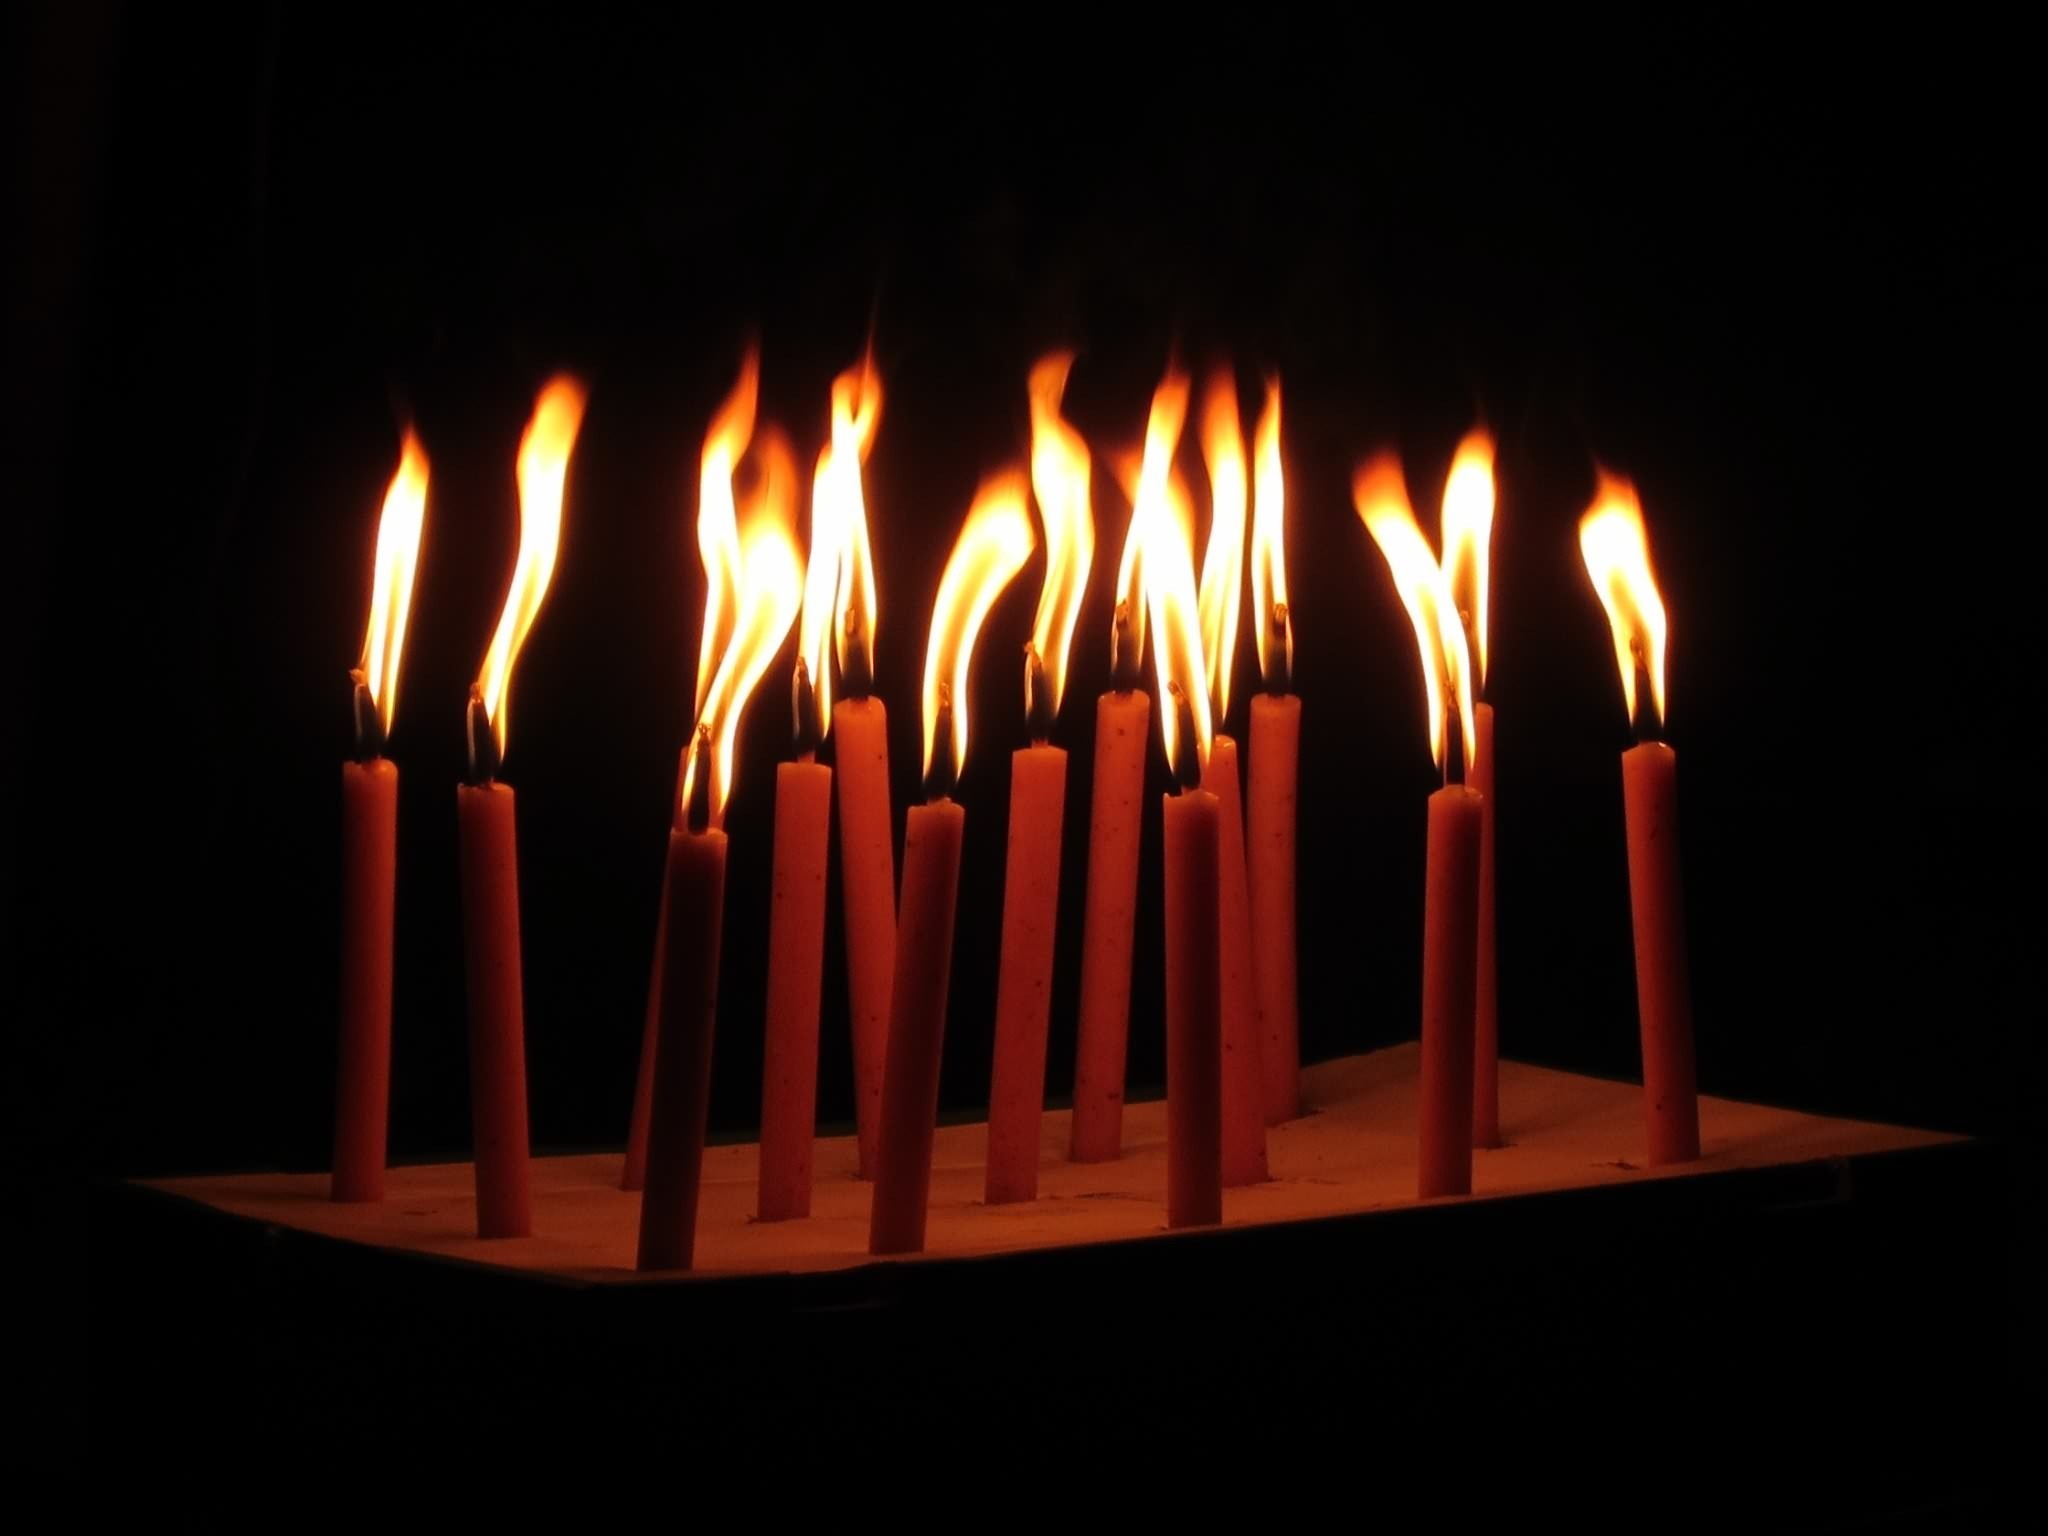
light, dark, flame, fire, darkness, lighting, font, match, hanukkah, torches